Noa Tsurushima

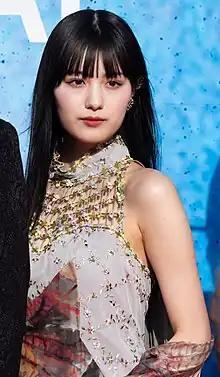
Tsurushima at the Yokohama International Film Festival in May 2023

Noa Tsurushima (鶴嶋乃愛 "Tsurushima Noa"; born 24 May 2001) is a Japanese actress and model represented by Oscar Promotion.